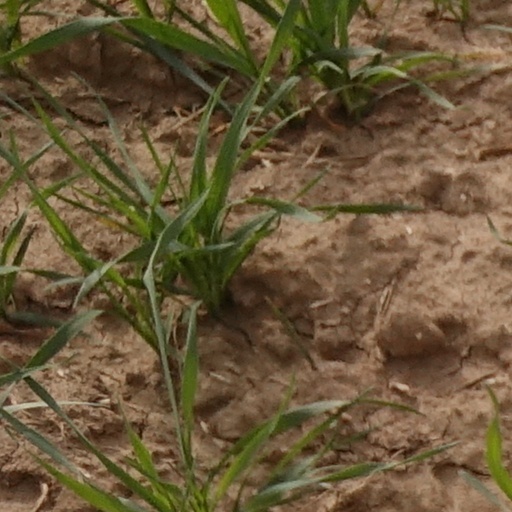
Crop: wheat